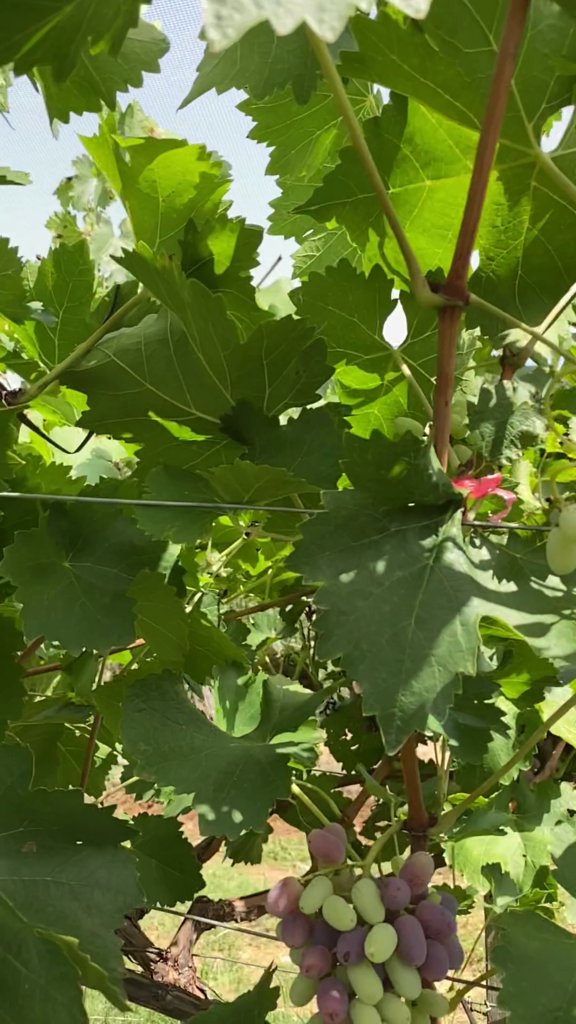
Berries visible: 36
Grape clusters: 3